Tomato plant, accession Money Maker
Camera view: horizontal (90 deg, fisheye); turntable rotation: 270 degrees
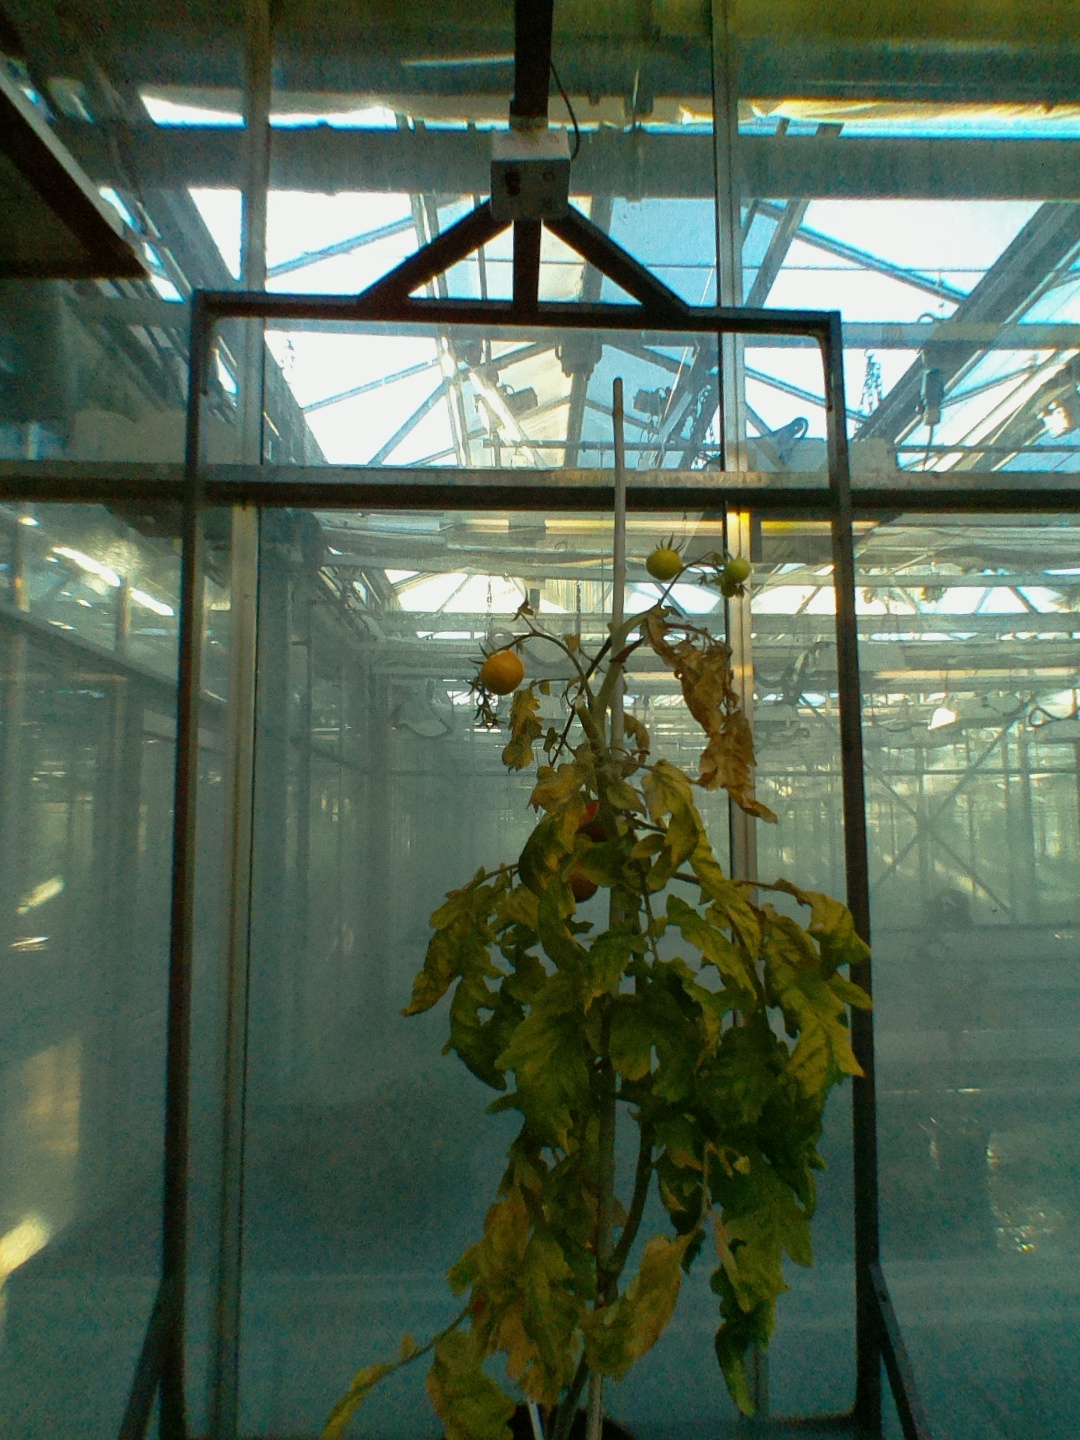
BBCH growth stage 84: 40%-50% of fruits show typical fully ripe color